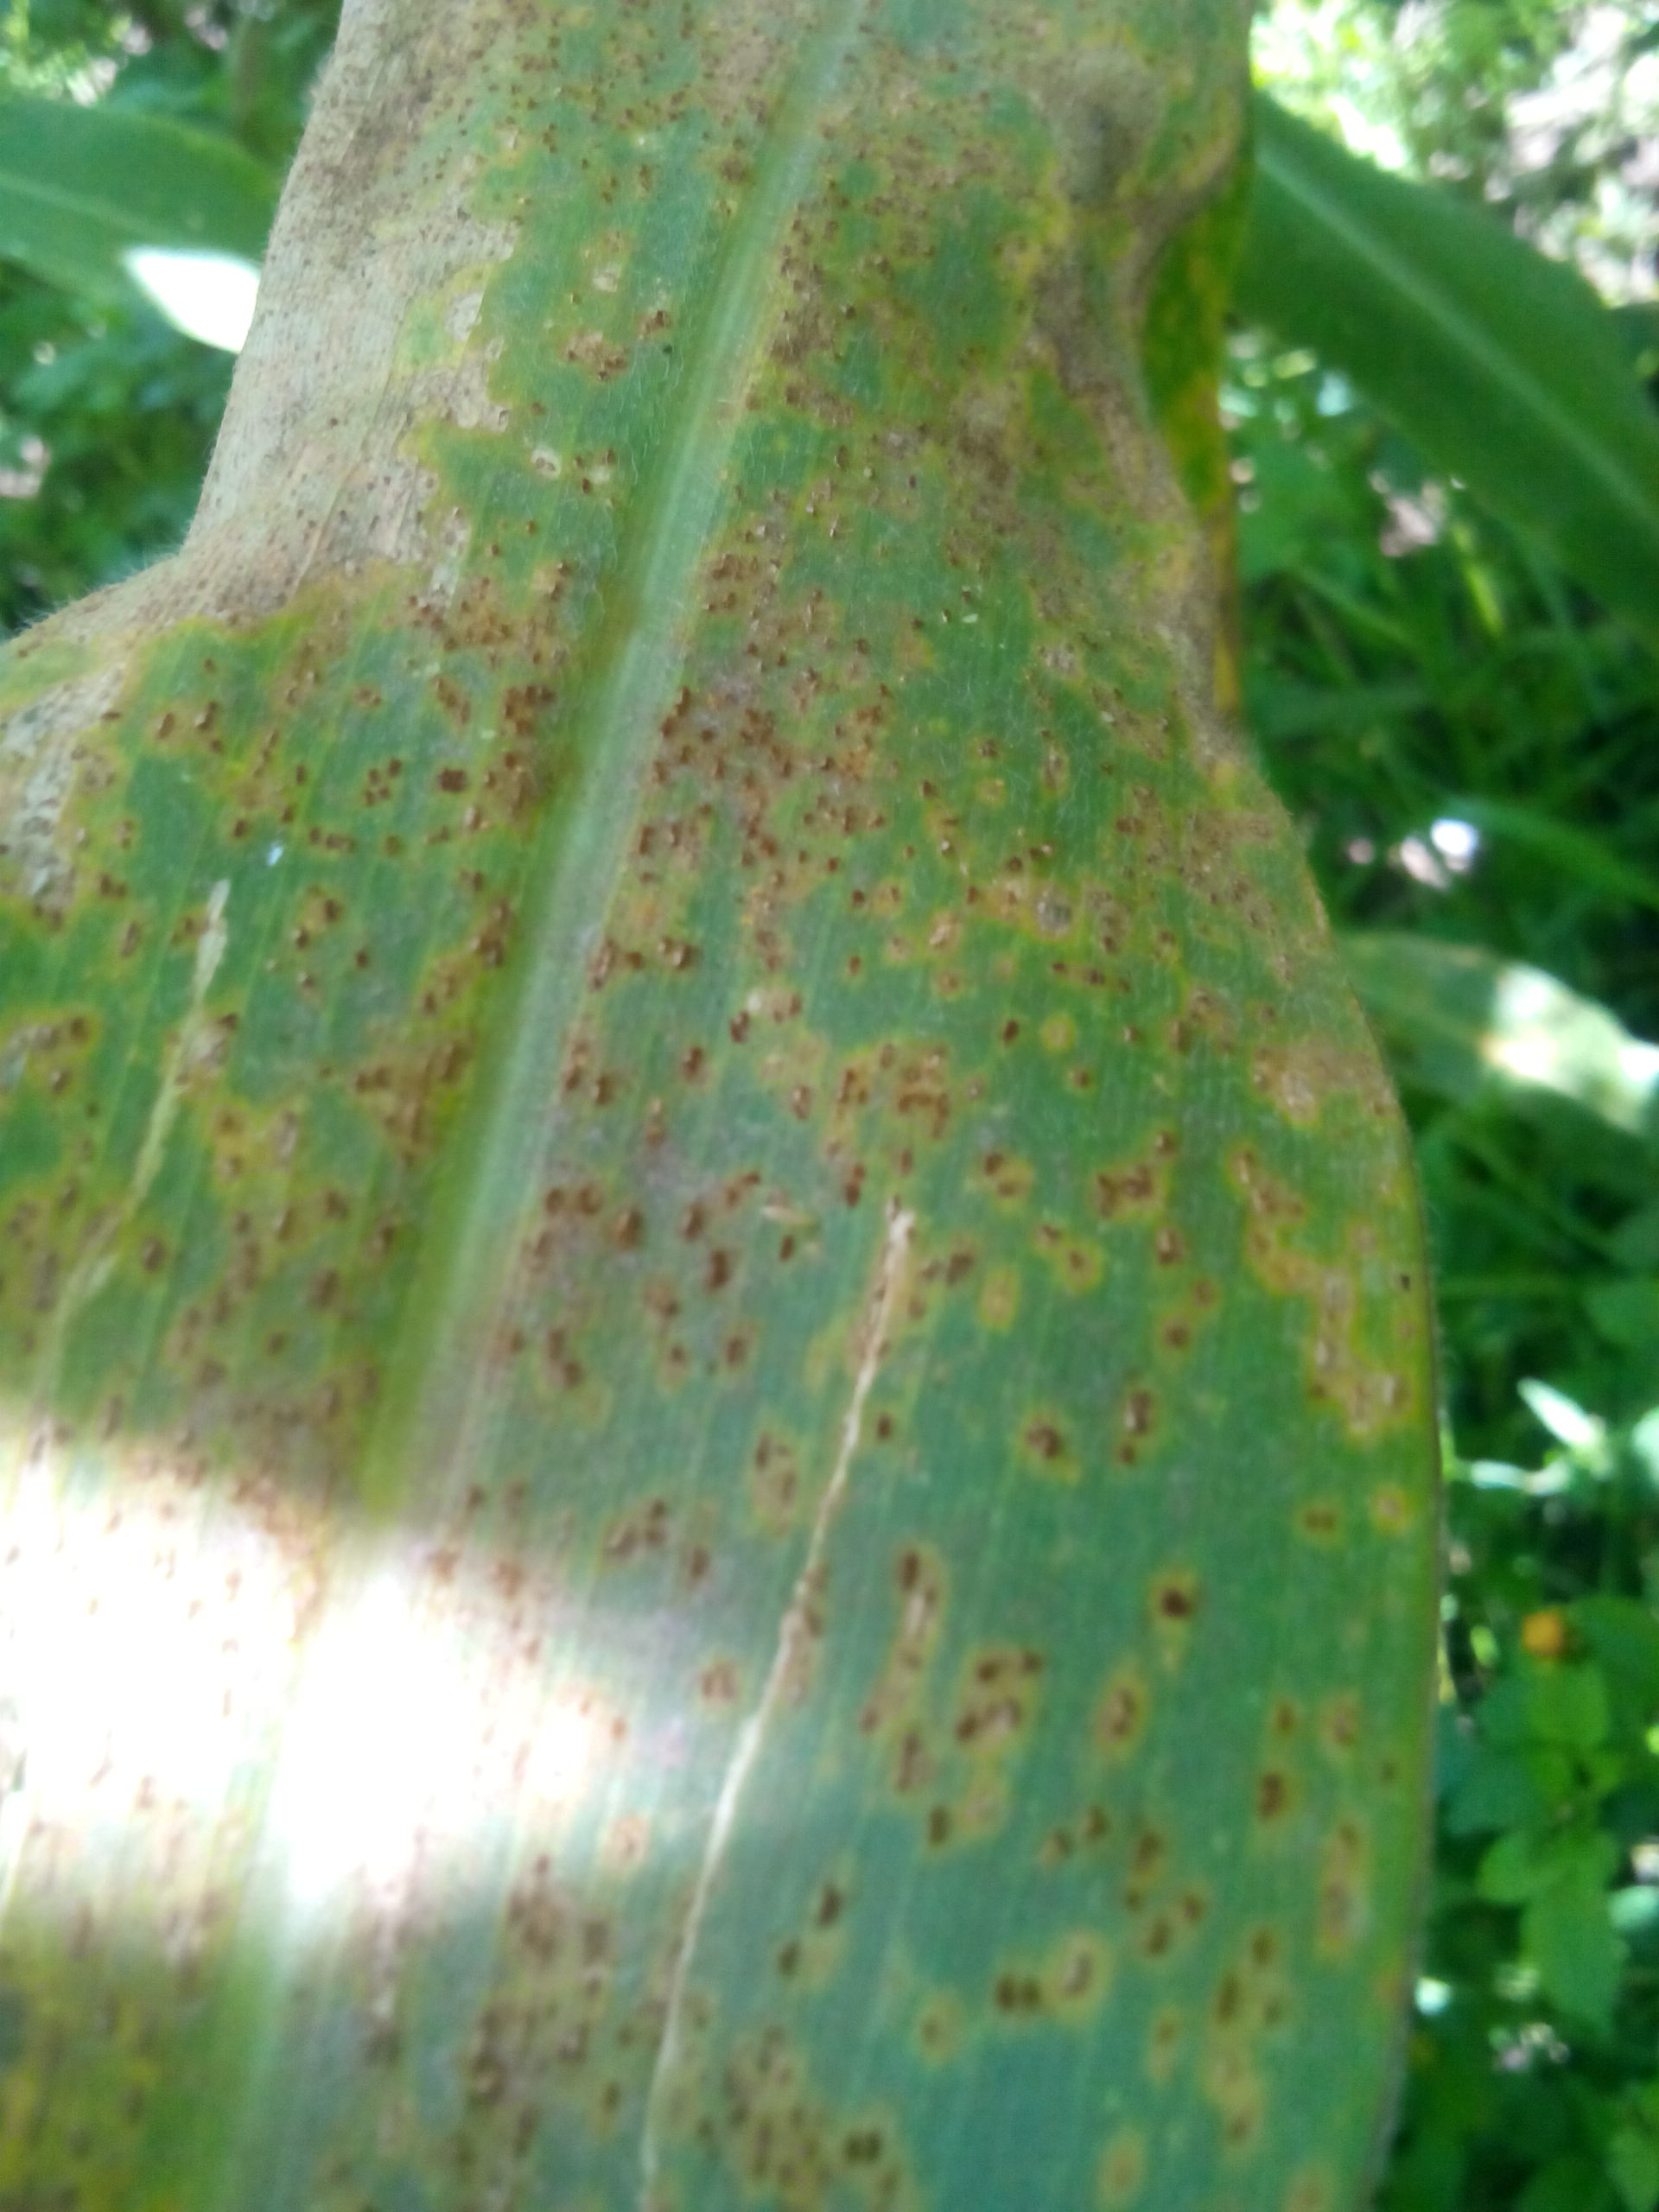
Plant: Corn
Disease: corn rust